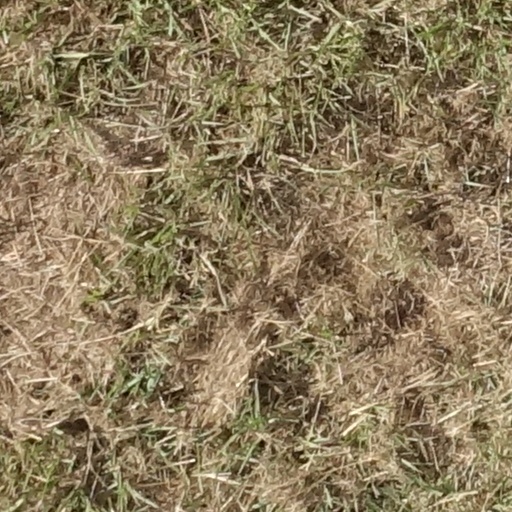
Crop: sorghum